2020 UEFA Super Cup

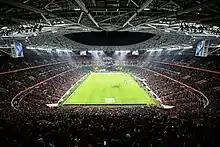
The Puskás Aréna in Budapest hosted the match.

The Estádio do Dragão was scheduled to stage its first ever UEFA Super Cup match. It had hosted the UEFA Euro 2004 and the 2019 UEFA Nations League Final. The city of Porto and Portugal as a whole, however, had seen one Super Cup match before in 1987, as the now-demolished Estádio das Antas hosted the second leg.